Canadian National 6400

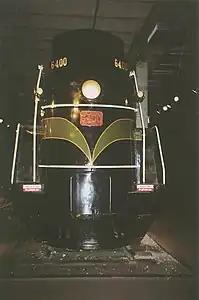
The Canadian National No. 6400 on static display inside the Canada Science and Technology Museum

Canadian National Railway No. 6400 is a preserved 4-8-4 “Confederation” or “Northern” type locomotive built in June 1936 for the Canadian National Railway (CNR).